Moravian Church music

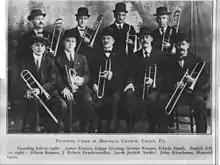
Trombone Choir of the Moravian Church in Emmaus, Pennsylvania, c.1900

The Moravian musical tradition in United States began with the earliest Moravian settlers in the first half of the 18th century.